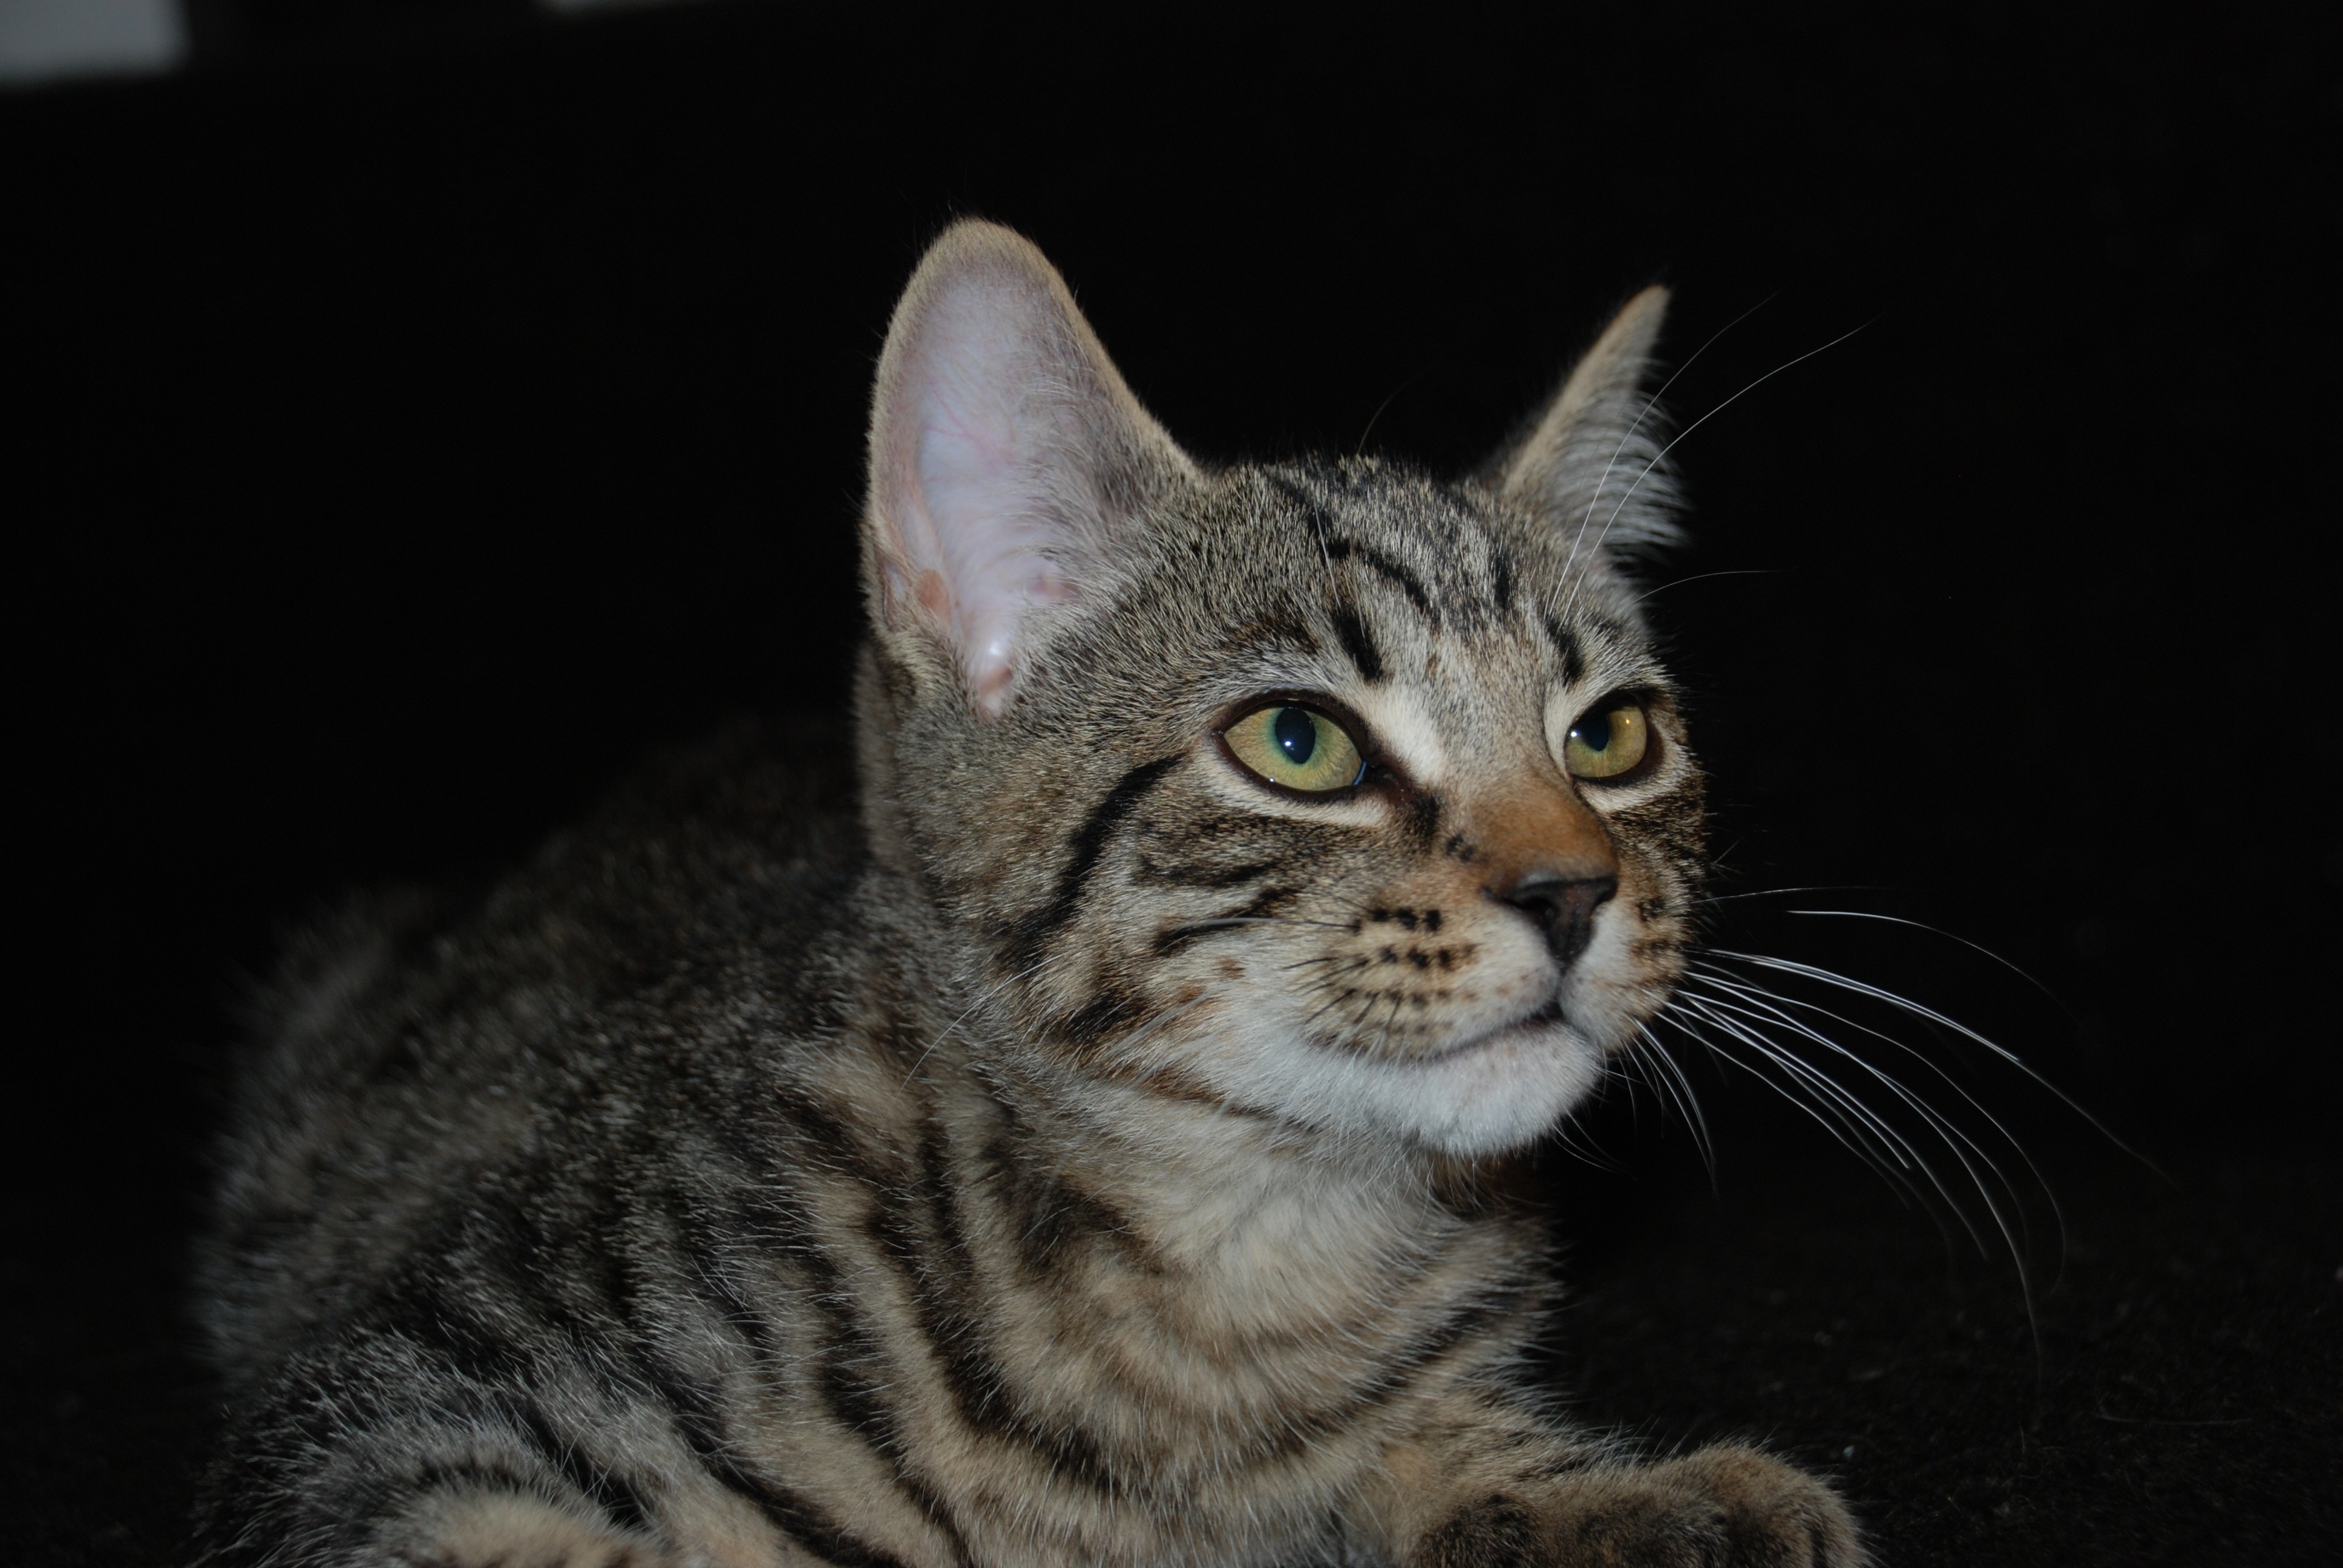
pet, cat, mammal, fauna, cats, whiskers, vertebrate, gata, cat face, tabby cat, bengal, european shorthair, wild cat, small to medium sized cats, cat like mammal, carnivoran, domestic short haired cat, pixie bob, american shorthair, toyger, egyptian mau, sam jacks